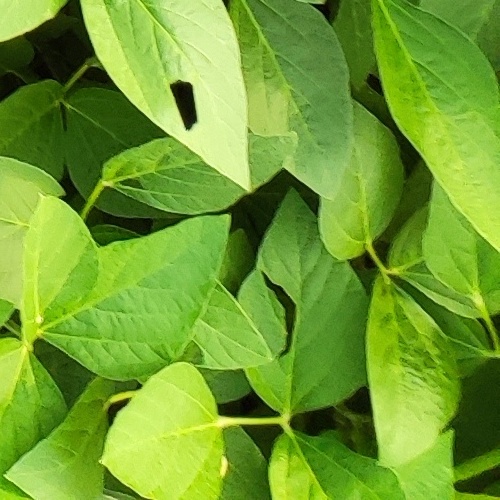
Label: Caterpillar